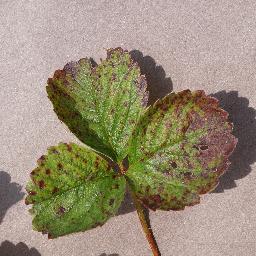
Label: Strawberry___Leaf_scorch